Kōenji

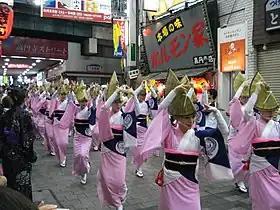
Kōenji Awa Odori

Each year in late August the Kōenji Awa Odori festival is held over two days. It has increasingly become a major tourist attraction for the area. It is the second largest Awa Dance Festival in Japan, with an average of 188 groups composed of 12,000 dancers, attracting 1.2 million visitors over the weekend.